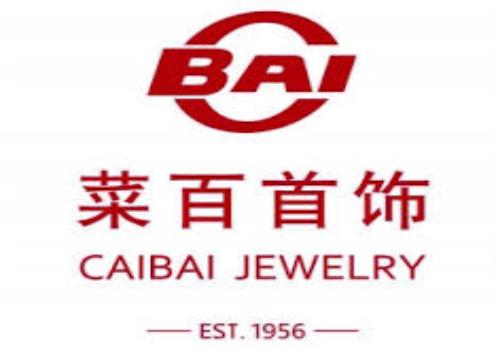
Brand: CaiBai
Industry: Clothes